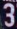
Number: 3